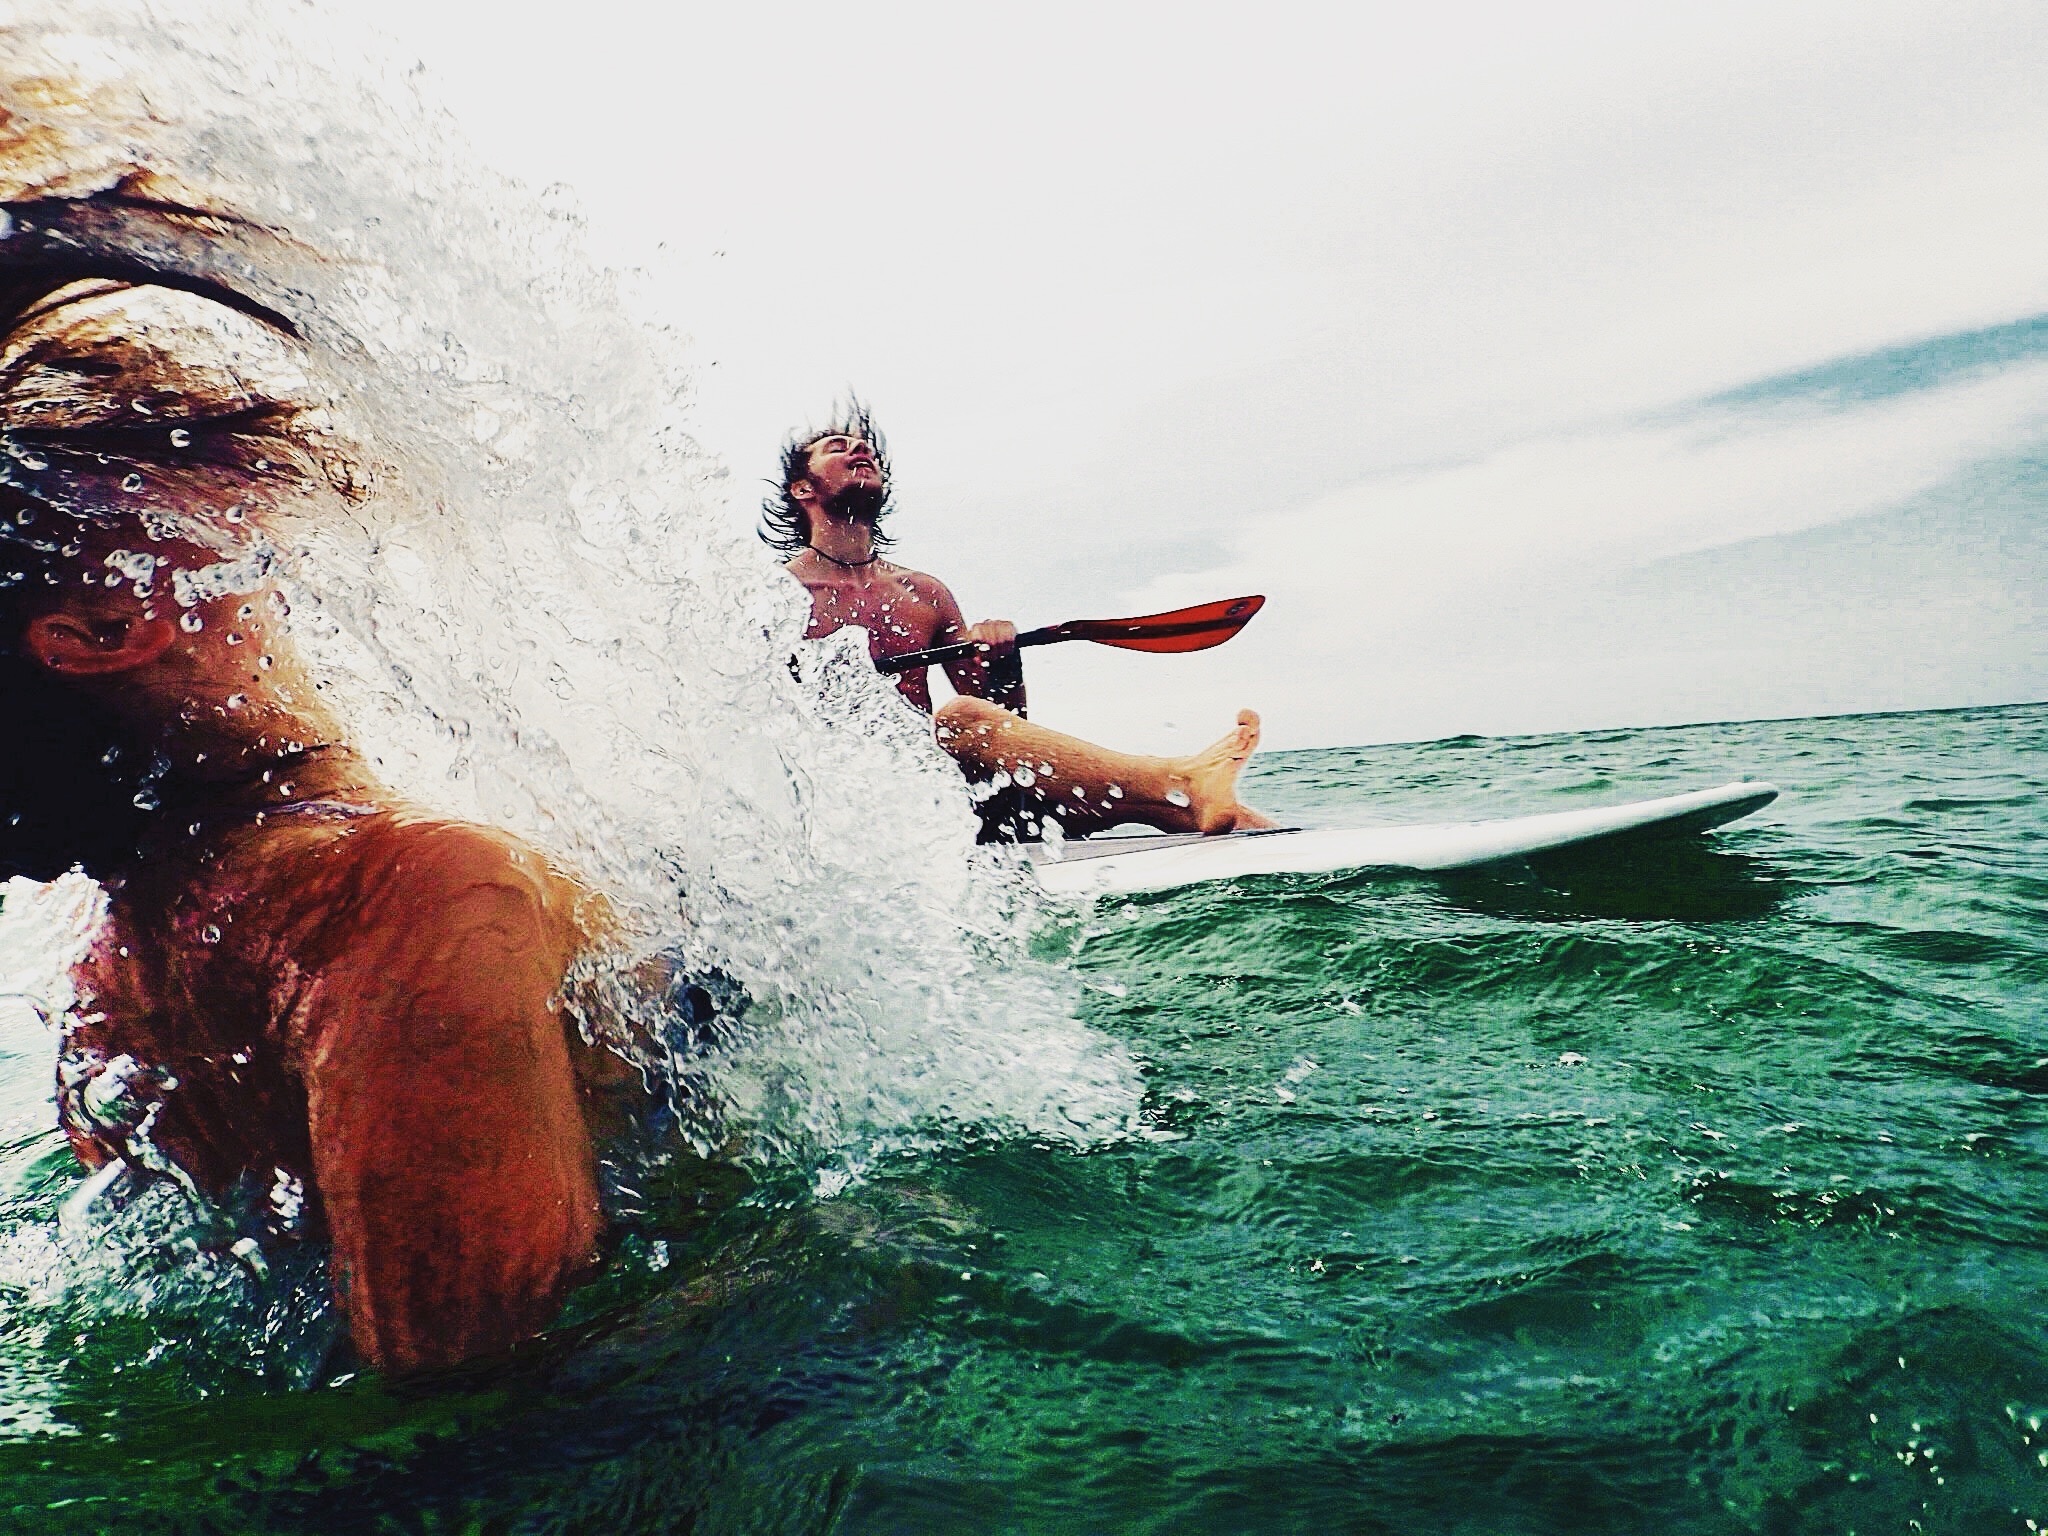
sea, wave, surfing, paddle, vehicle, surfboard, extreme sport, sports, boating, water sport, wind wave, surfing equipment and supplies